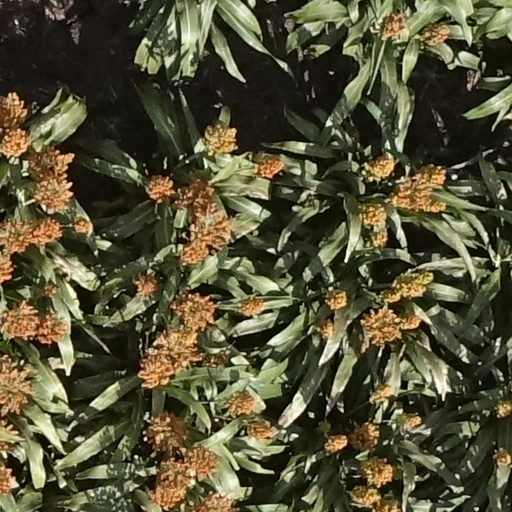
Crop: sorghum